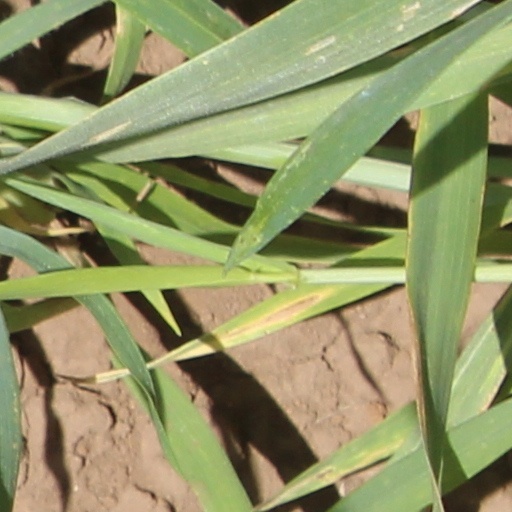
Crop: wheat